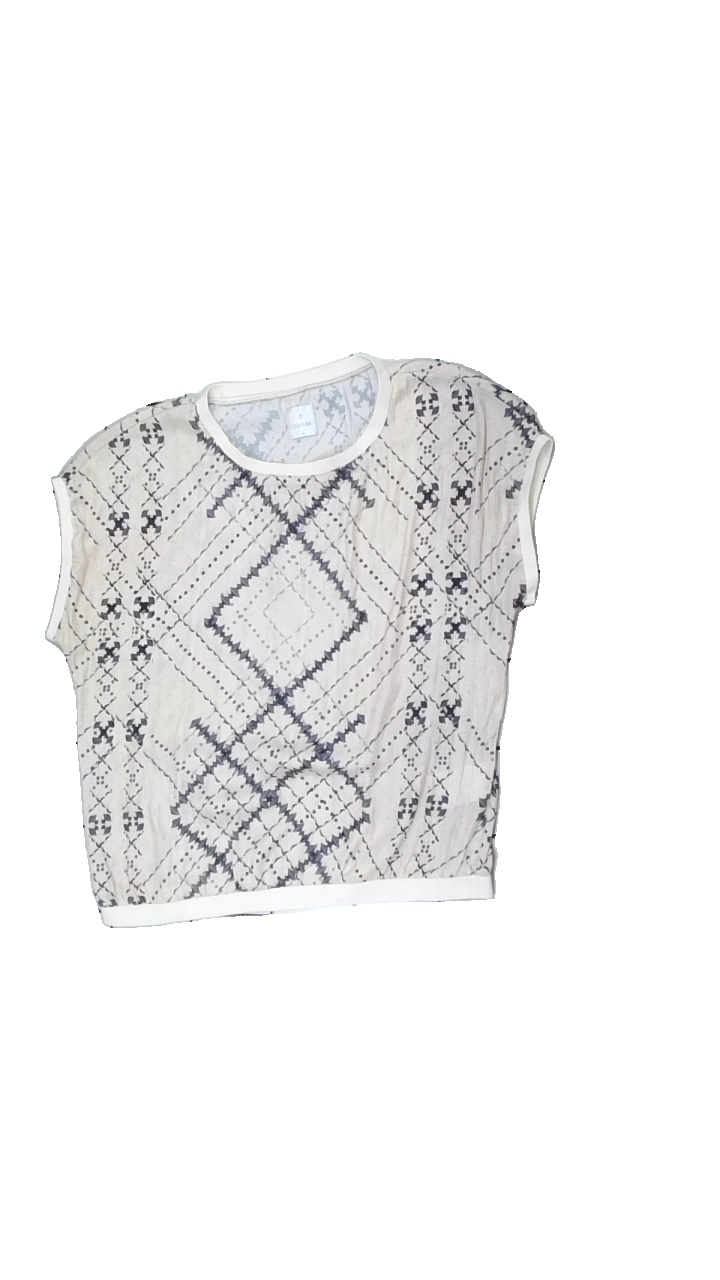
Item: T-shirt (Ladies)
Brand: Culture
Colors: Beige, Black, Pink, Multicolor
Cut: Regular
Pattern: Geometric print
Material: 100% polyester
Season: All
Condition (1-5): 4
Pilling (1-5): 4
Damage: some loose threads
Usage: Recycle
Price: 50-100